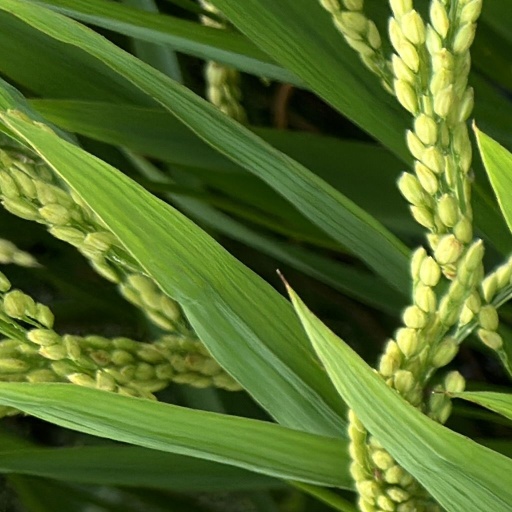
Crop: rice